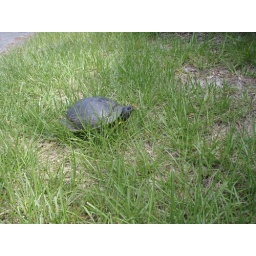
This guy (gal) was cruising on the side of the road when we were bike riding in Buxton